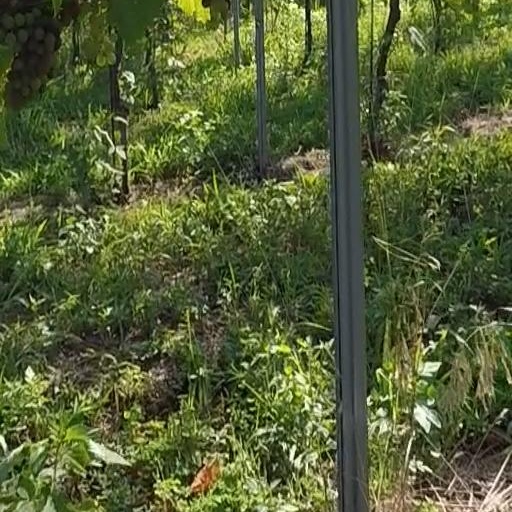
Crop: grape